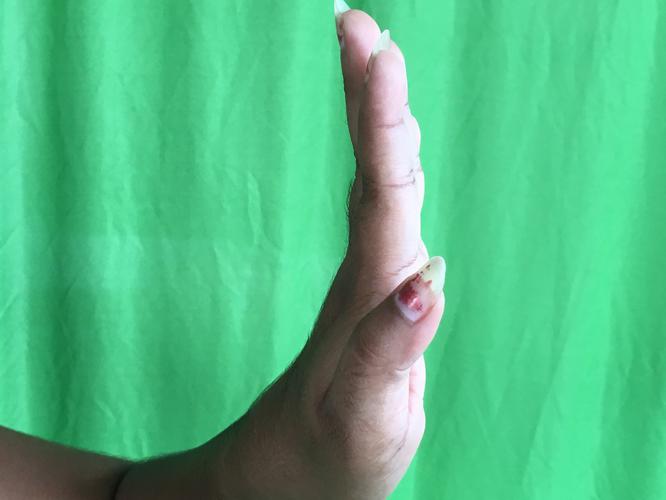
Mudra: Pathaka
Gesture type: single_hand